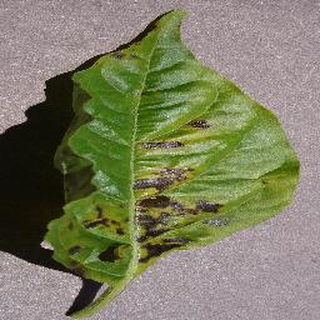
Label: bell_pepper_bacterial_spot